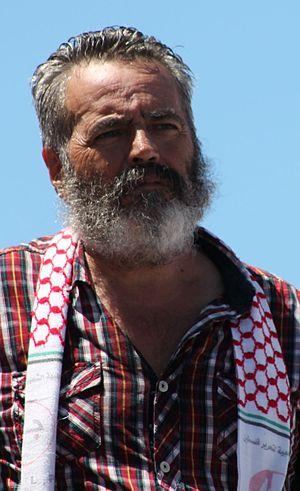
Portrait de Juan Manuel Sanchez Gordillo, maire de Marinelada.
Juan Manuel Sánchez Gordillo est un homme politique espagnol, syndicaliste et professeur d'histoire. Depuis 1979, il est maire de Marinaleda et depuis 2008 député d'Izquierda Unida au Parlement d'Andalousie. Il l'a déjà été de 1994 à 2000.